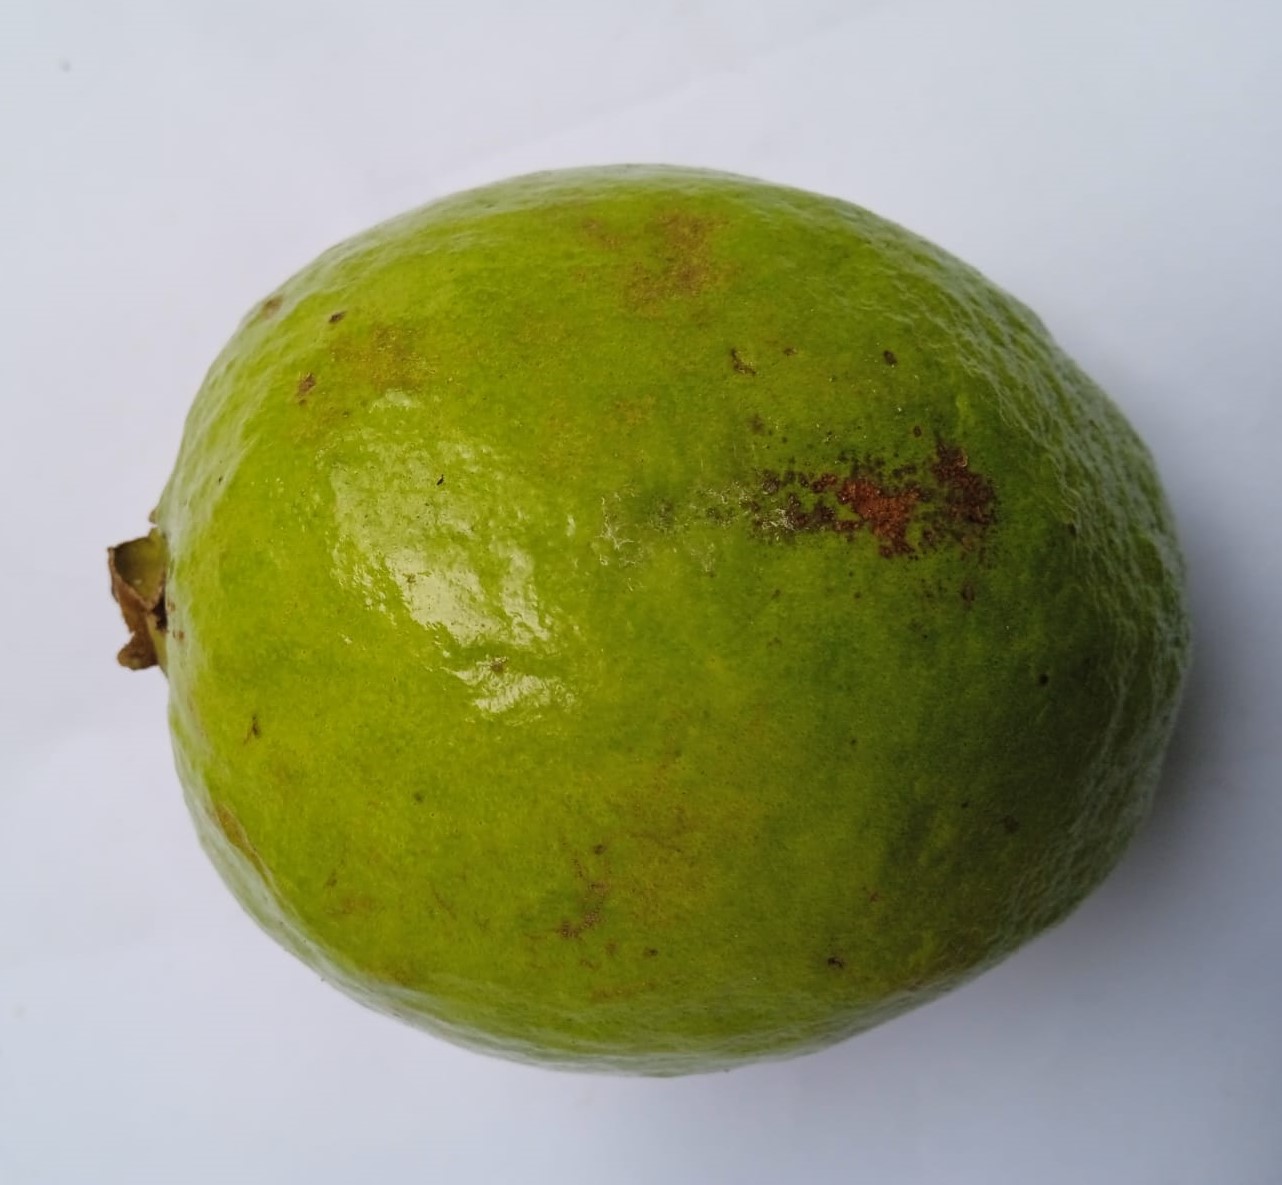
Fruit: guava
Condition: fresh